Tiqqun

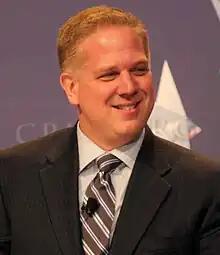
Glenn Beck denounced "The Coming Insurrection", which led to increased interest in "Tiqqun"

"The Problem of the Head" is a criticism of avant-garde groups in revolutionary politics and the arts, which present themselves as the "heads" of their corresponding movements. "The Problem of the Head" also refers to the questions of societal leadership (a king, a president, a business, etc.), and the form of leadership in a society (monarchy, democracy, oligarchy, etc.). The authors claim that the liberal hypothesis was a previous answer to the problem, eventually replaced by the cybernetic hypothesis. The period from 1914 to 1945 was a time of instability, and this is what allowed avant-garde movements—such as Surrealism and Bolshevism—to flourish. However, avant-garde movements tend to become preoccupied with their own culture and internal issues, to the detriment of the broader issues that they claim to represent, and are therefore likened to terrible communities. A note indicates that in June 2000, the piece was read aloud at a retrospective exhibit of modern art in Venice, upsetting two of the participating artists. ""A critical metaphysics could emerge as a science of apparatuses..."" is presented as the founding text of the SACS, the Society for the Advancement of Criminal Science. The authors describe modern society as a series of control mechanisms, or apparatuses; examples include highways, store security, and turnstiles. For the authors, the "science of apparatuses" is thus simply the science of crime, techniques for circumventing and defeating control apparatuses. The authors therefore promote the collection and dissemination of criminal techniques intended to undermine capitalist society. "Report to the S.A.C.S. Concerning an Imperial Apparatus" is a critical account of Bluewater, a shopping mall outside London, newly completed at the time of writing. The authors compare the modern shopping mall to 19th-century historical precursors, including the French arcades and The Crystal Palace. They also describe shopping malls using terms taken from the "Project on the City", a book series on urban planning just mentioned by name—and derided—in the previous article. The article describes the 1956 opening of the Southdale Center—the world's first enclosed, air-conditioned shopping mall—air conditioning itself, and artificial plants, referred to as "Replascape". Articles on all three topics appear in the volumes "Mutations" and "Harvard Design School Guide to Shopping".